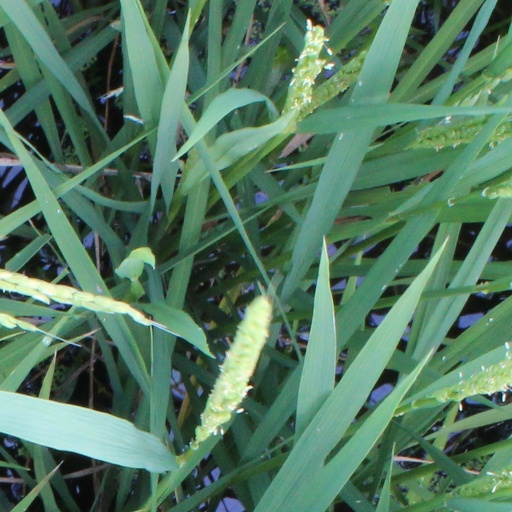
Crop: rice